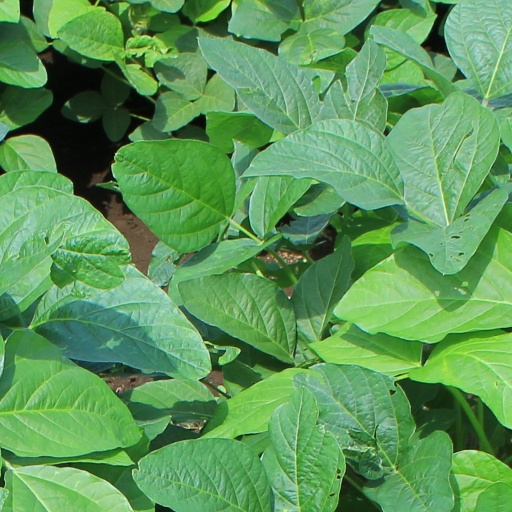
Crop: soybean